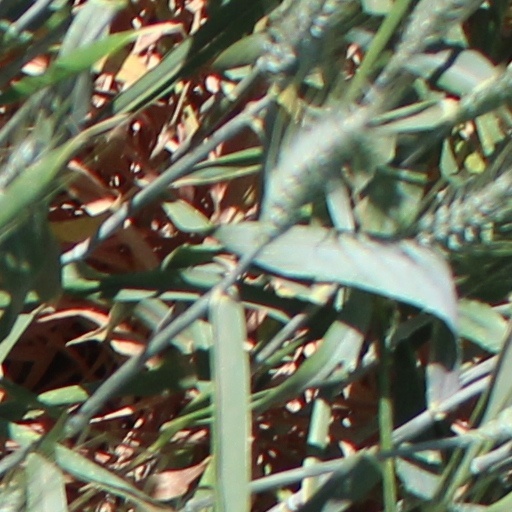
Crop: wheat